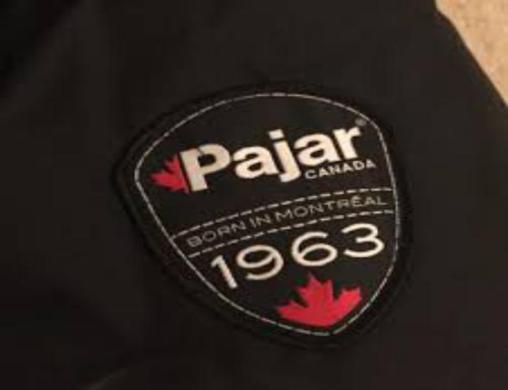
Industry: Clothes